Sulejman Pasha Tomb

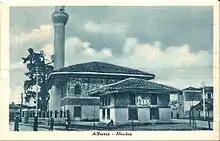
Sulejman Pasha Mosque with the tomb of Sulejman Pasha in the foreground.

The Sulejman Pasha Tomb was the tomb of the Ottoman general of Albanian origin named Sulejman Bargjini. The tomb was ruined in November 1944 together with the Sulejman Pasha Mosque, and subsequently destroyed by the communist government. The monument of the "Unknown Soldier" was built later upon their former location.